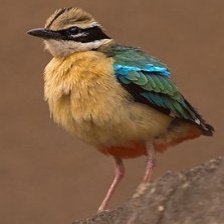
Species: INDIAN PITTA
Scientific name: PITTA BRACHYURA